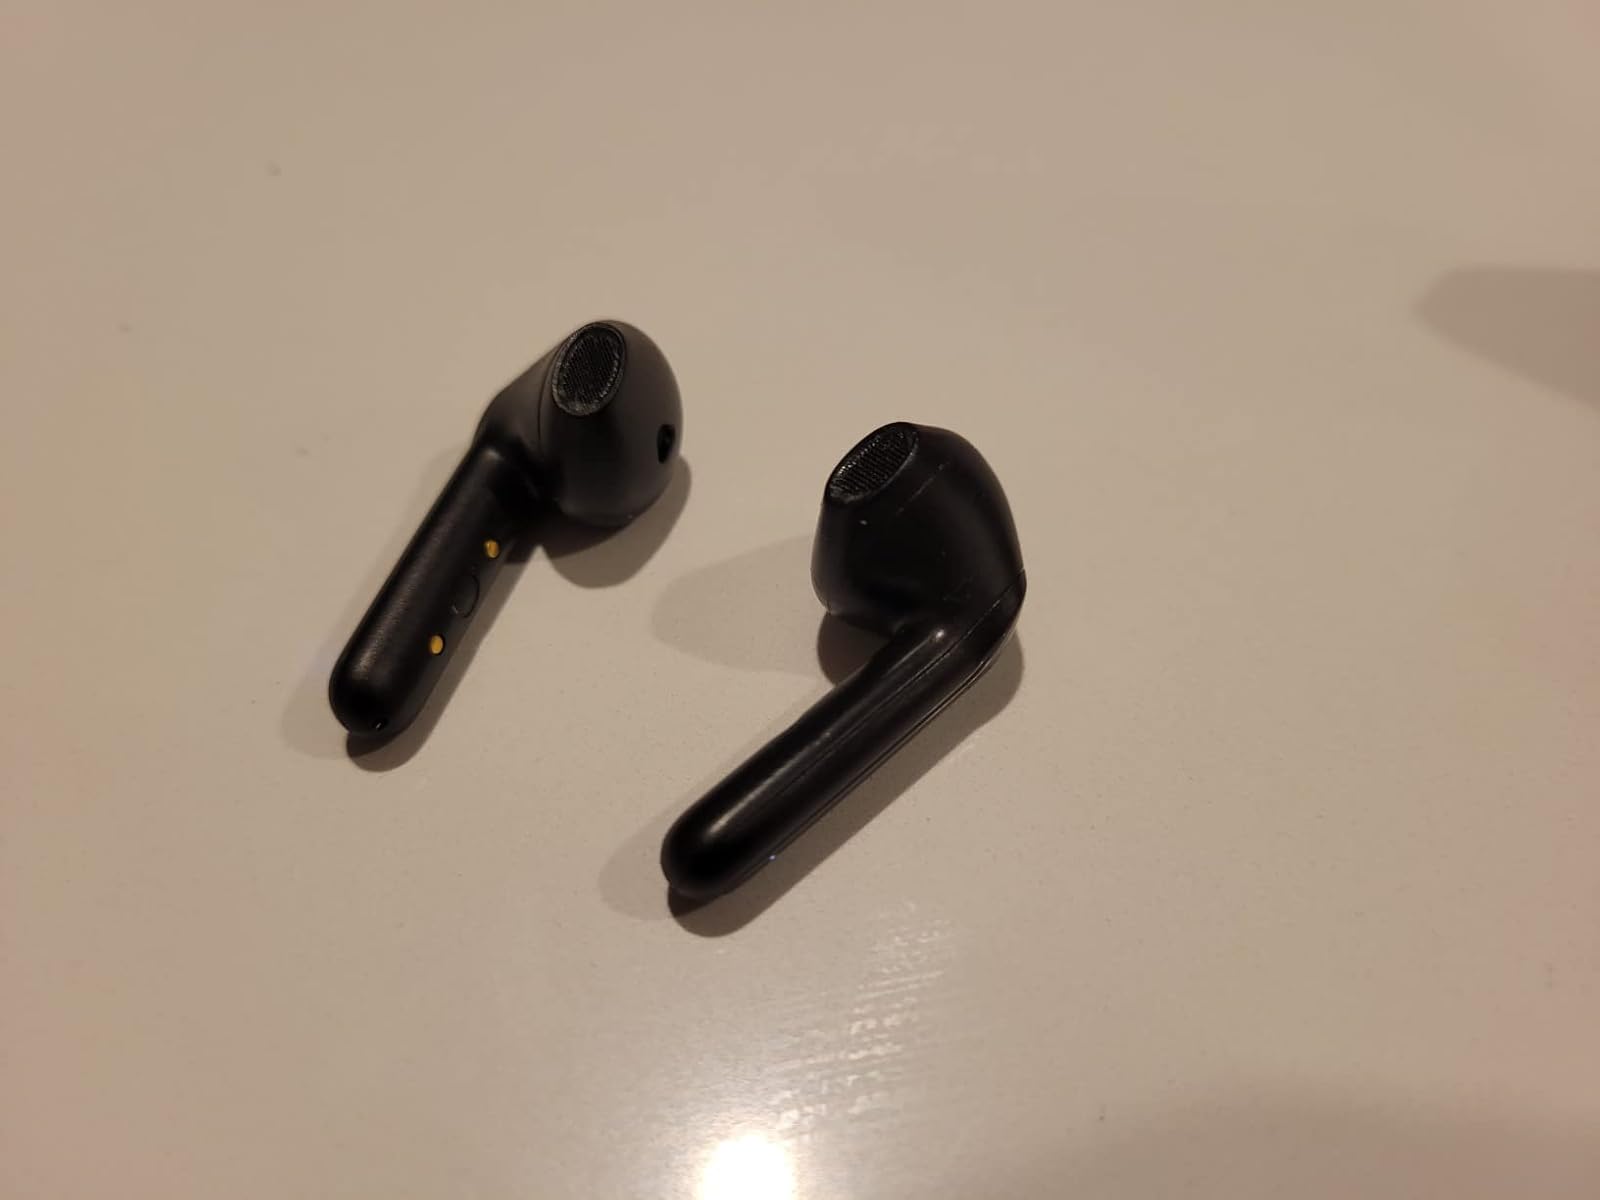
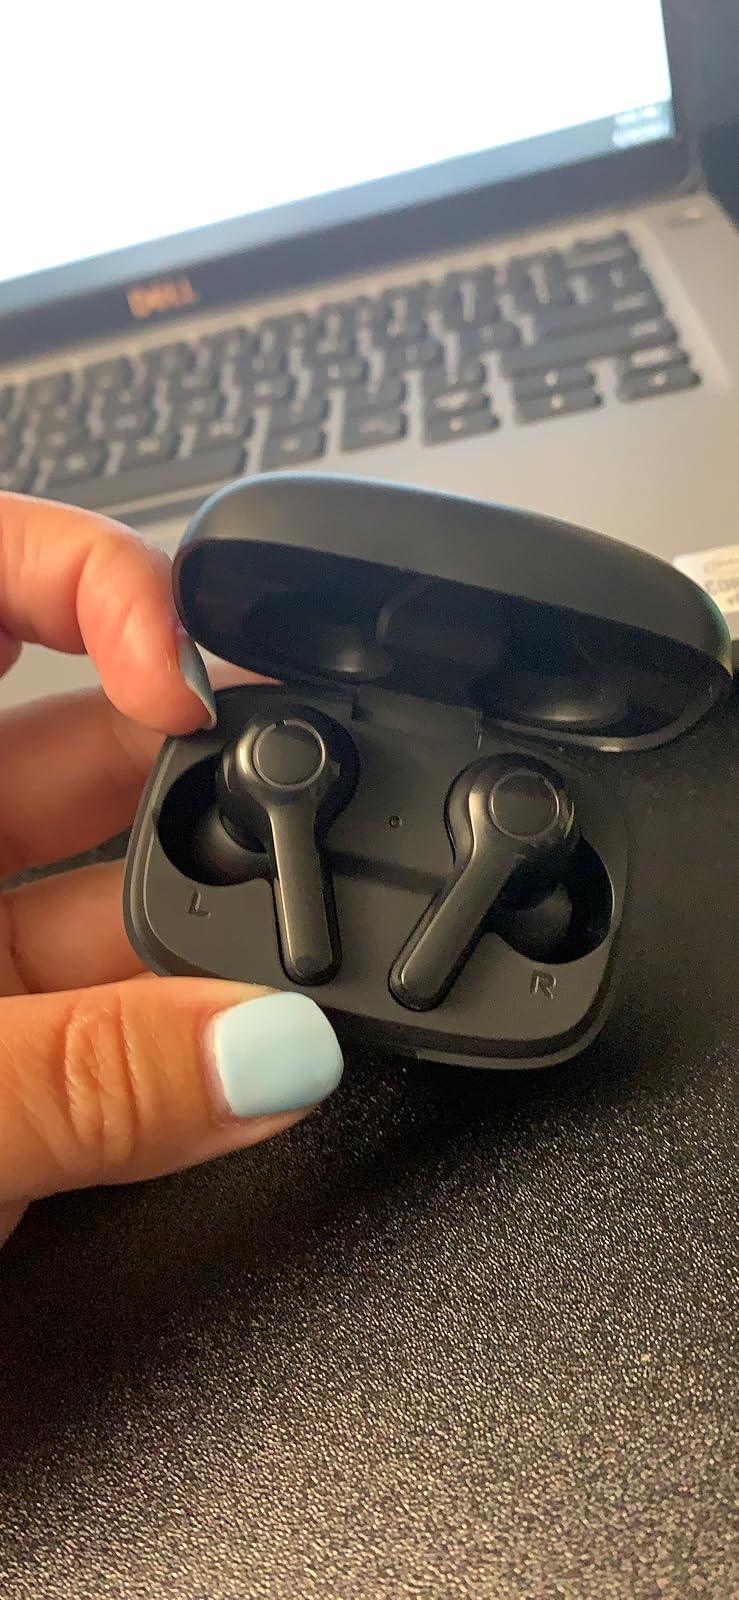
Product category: earbuds
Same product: no